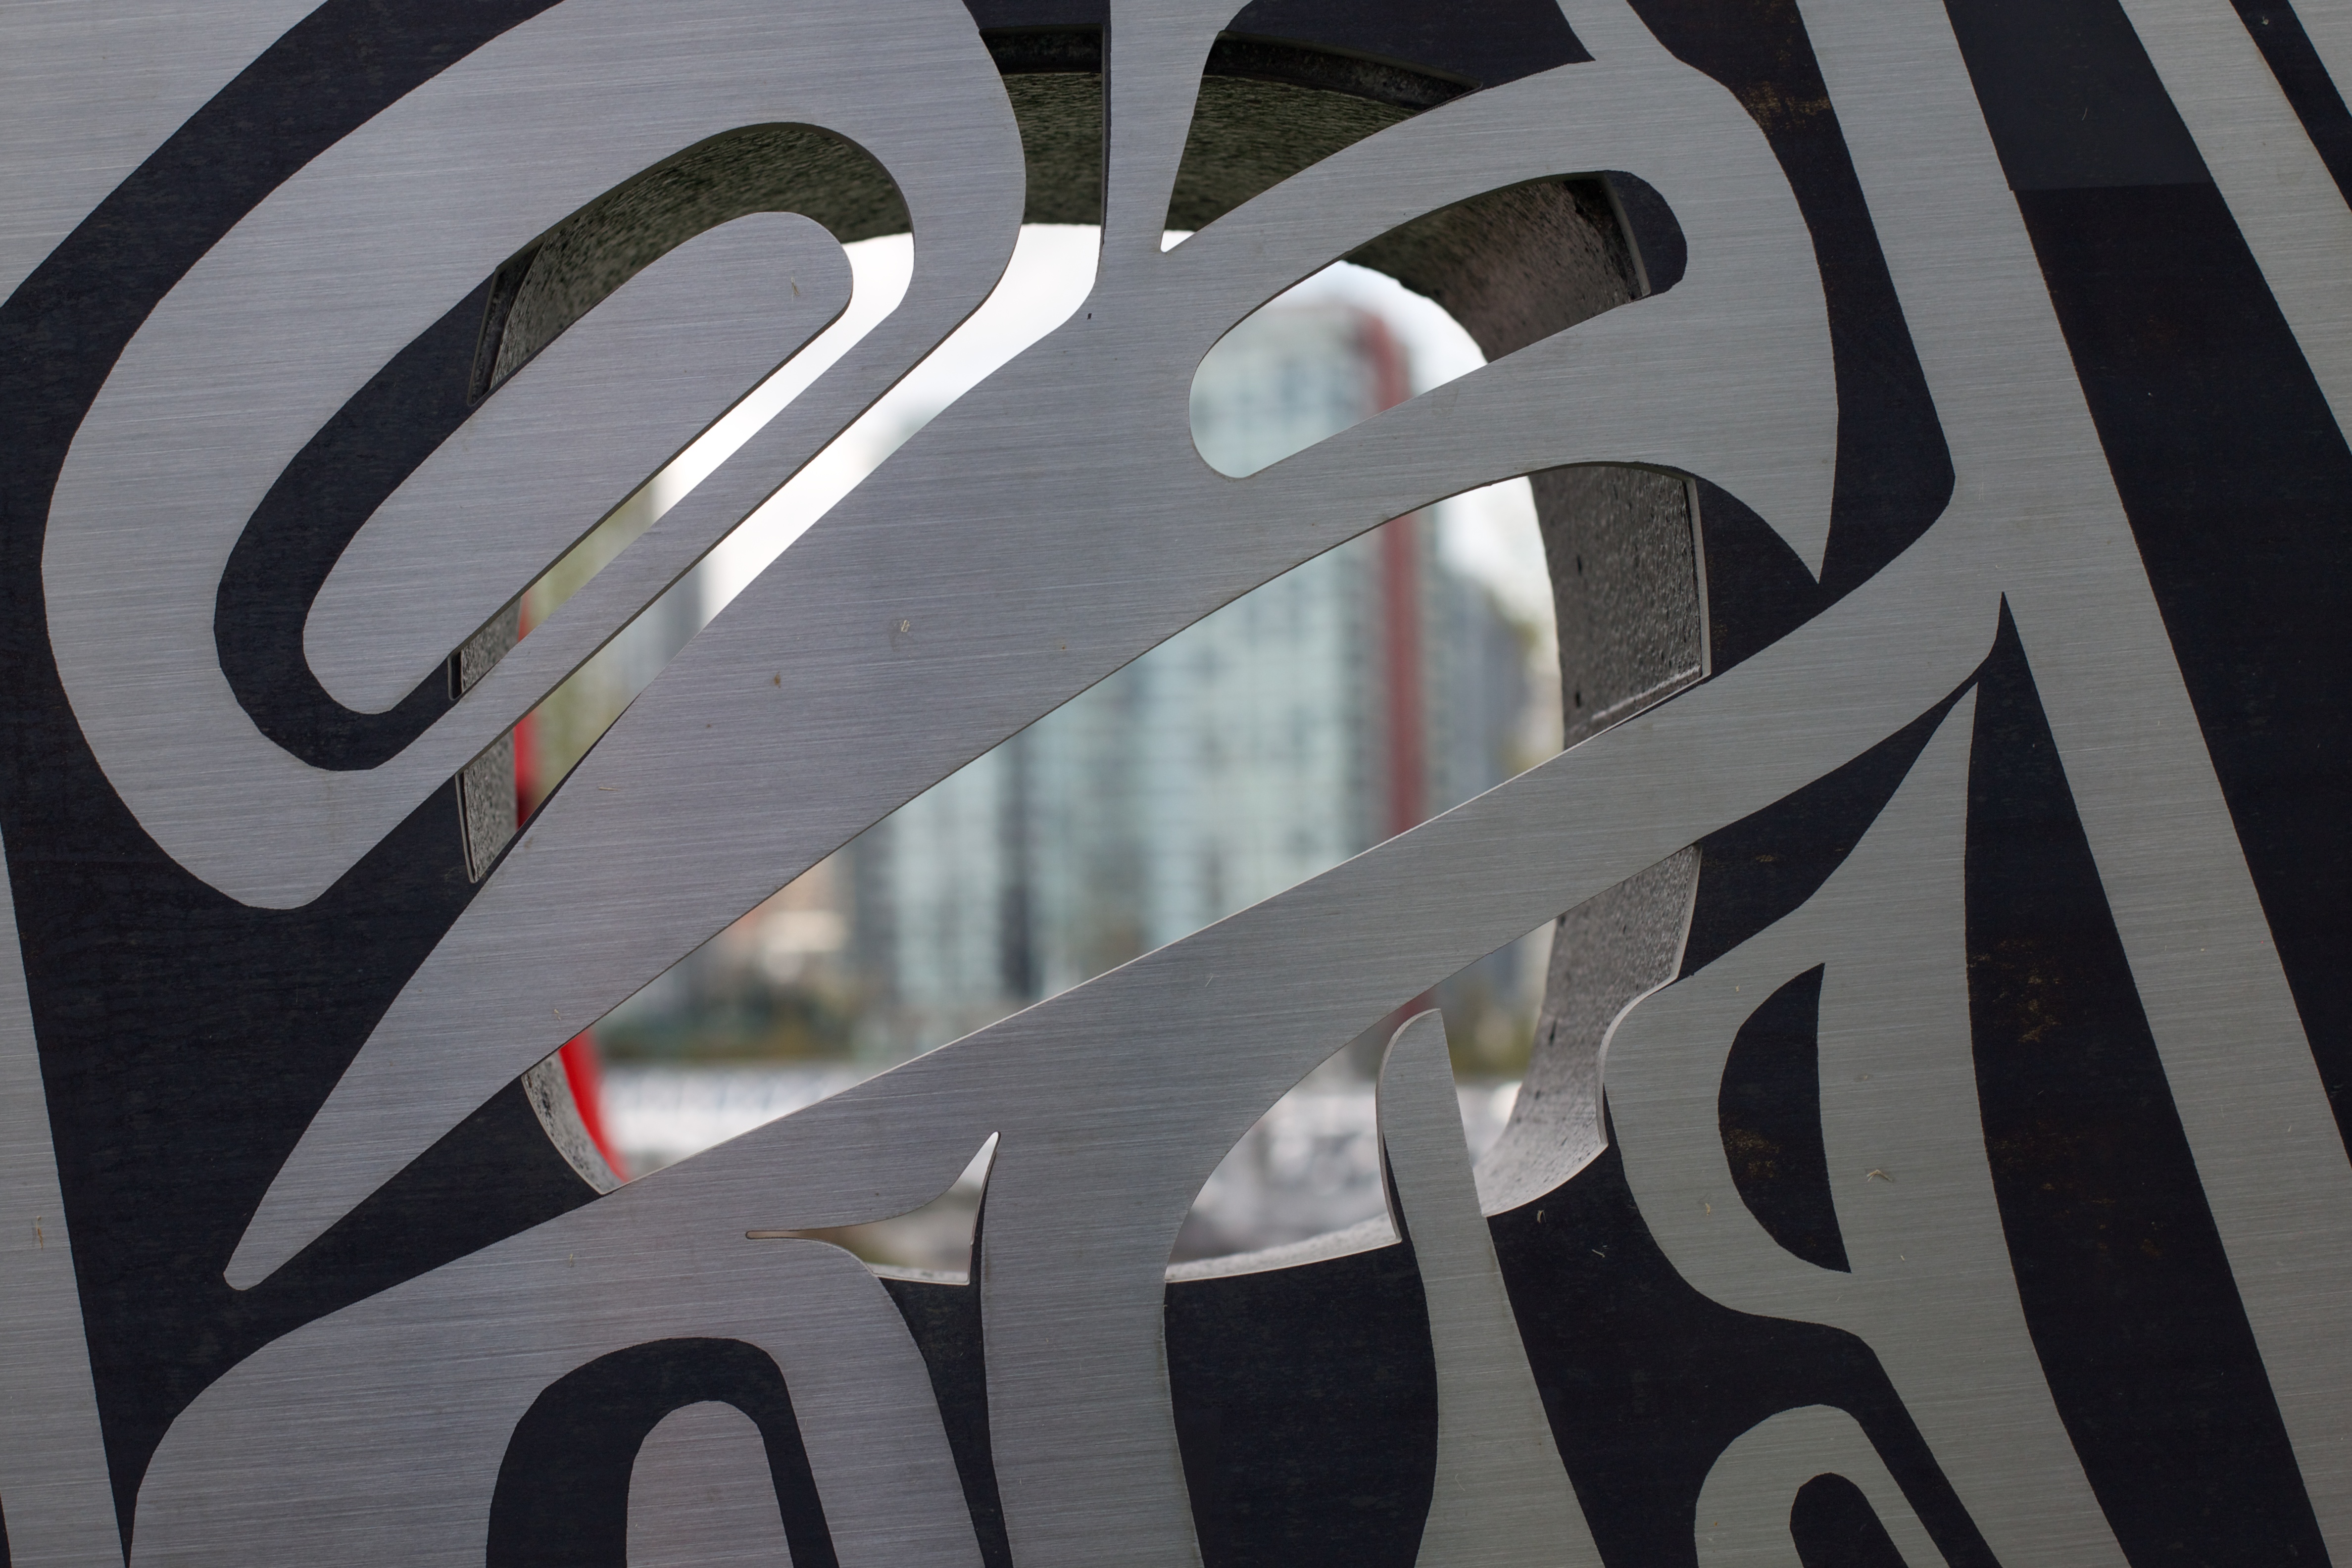
white, number, line, black, circle, font, art, design, shape, modern art